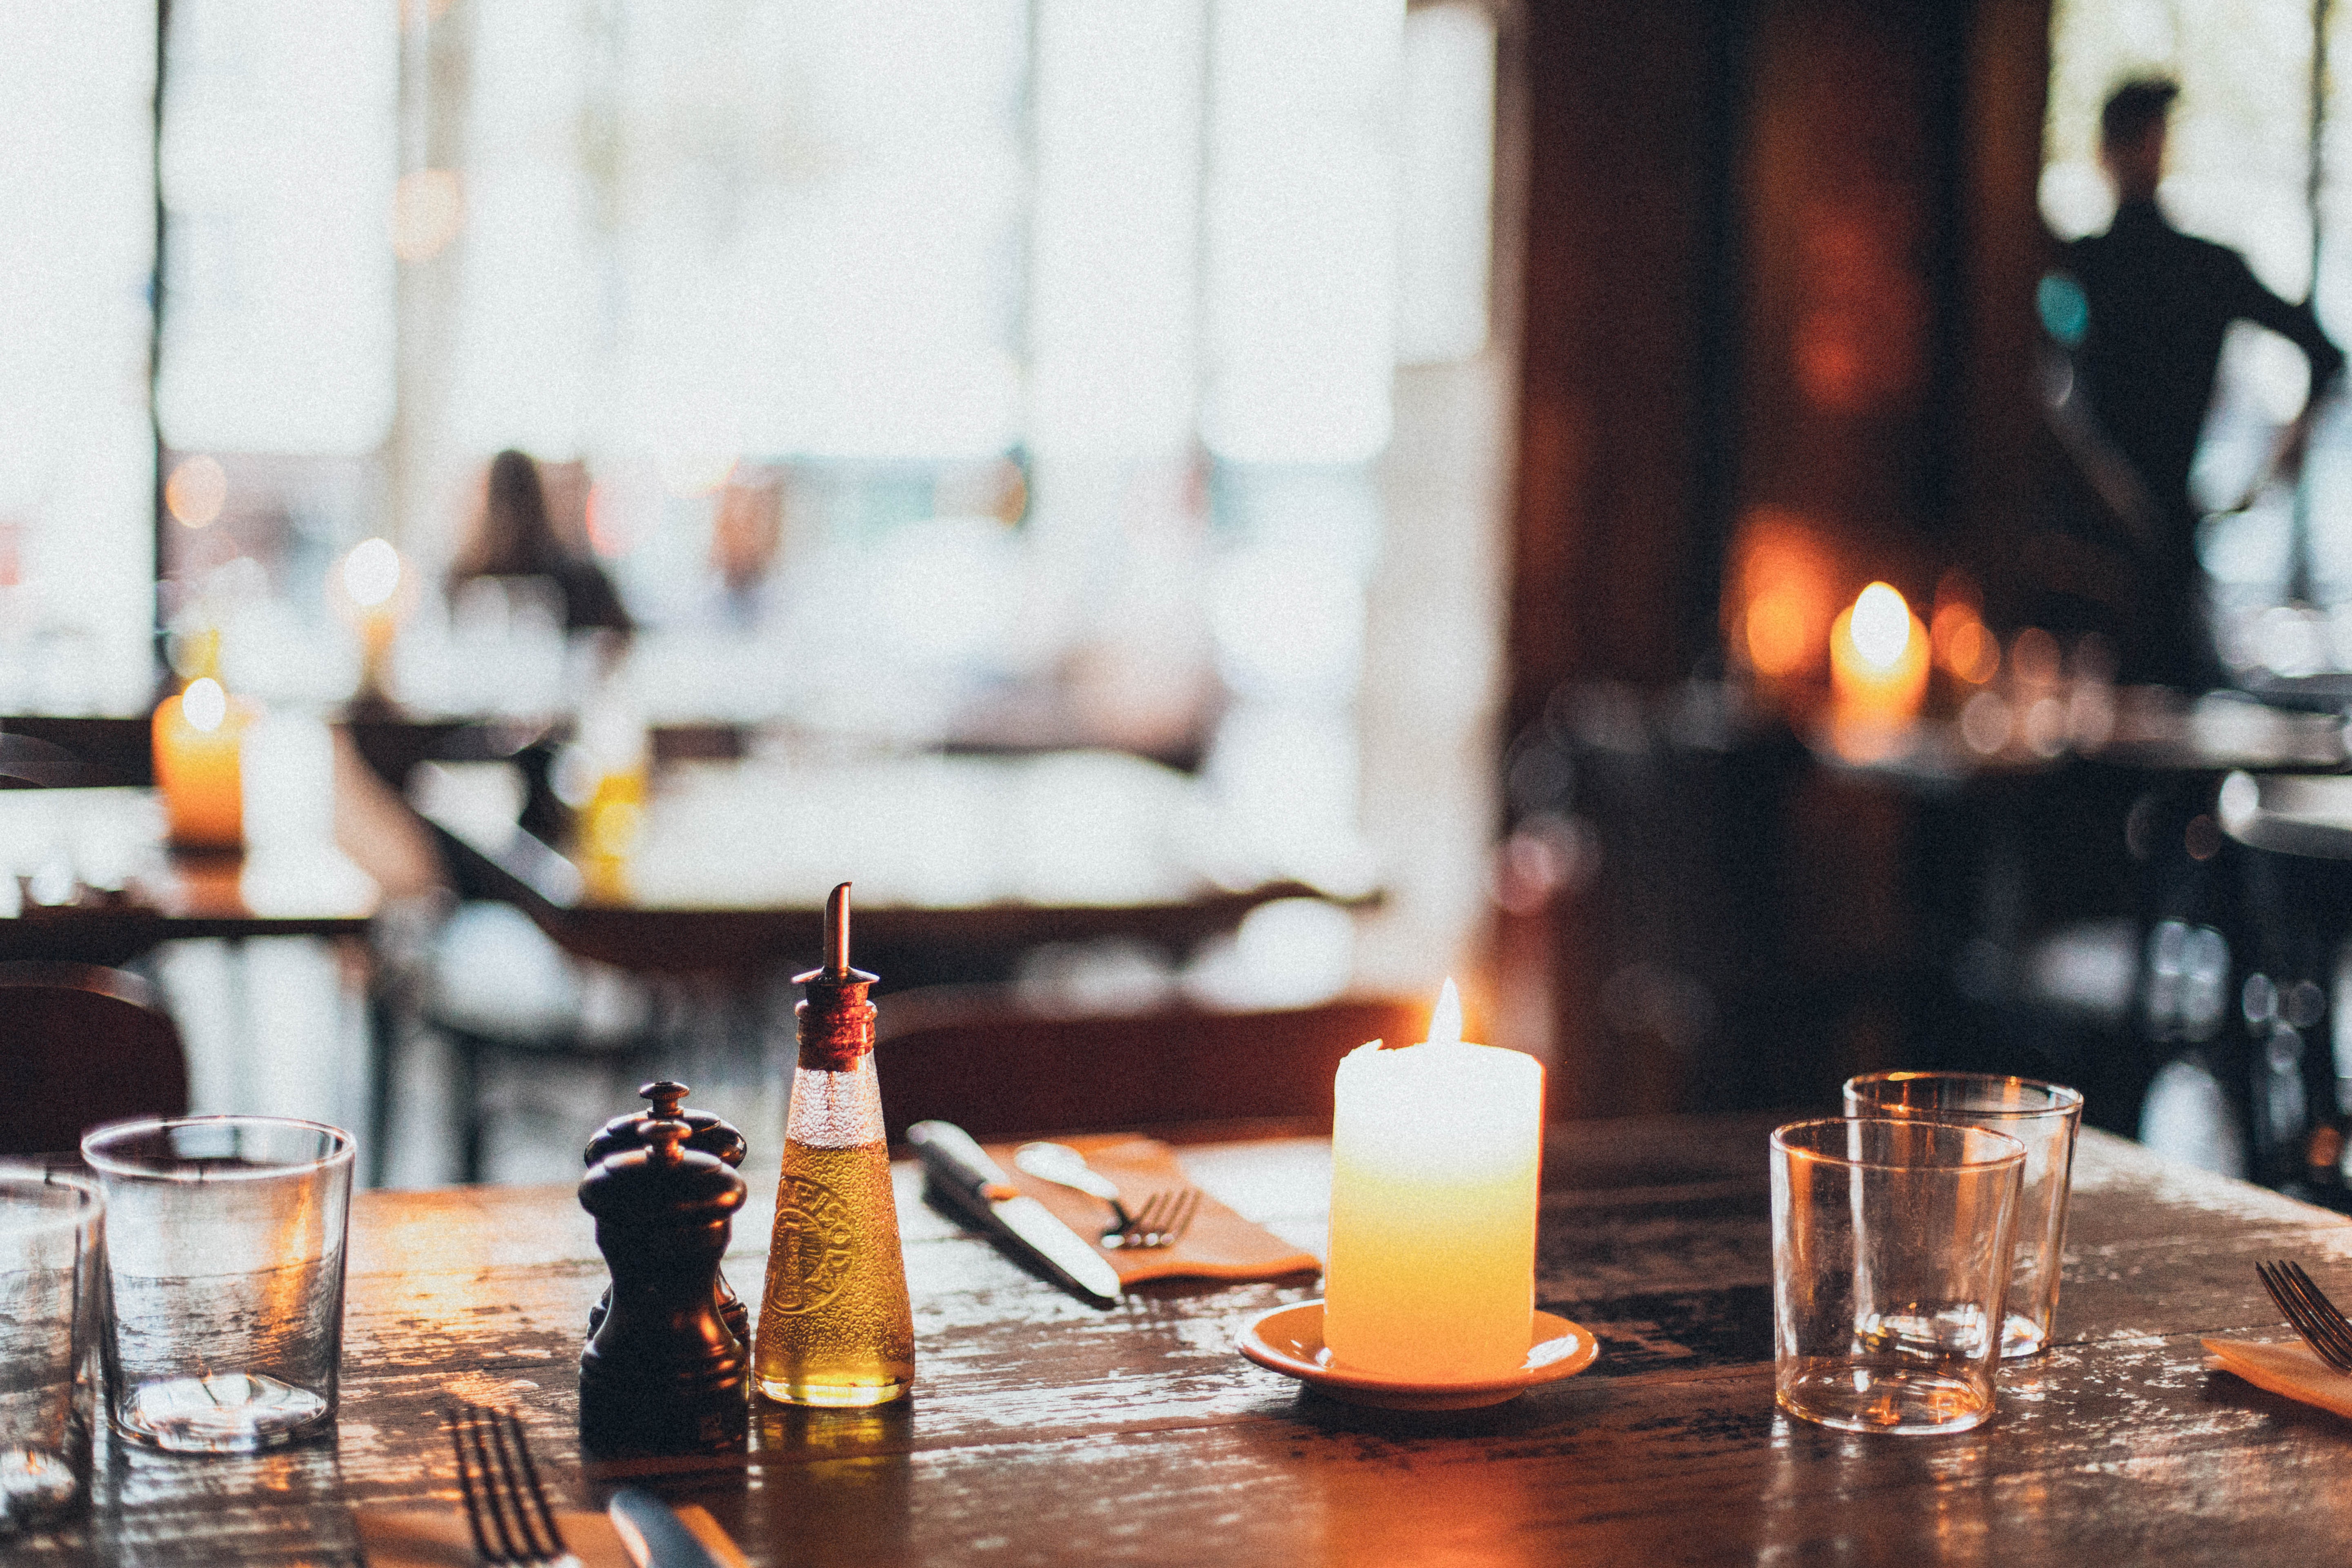
yellow, lighting, drink, restaurant, atmosphere, table, glass, glasses, candle, meal, bar, interior design